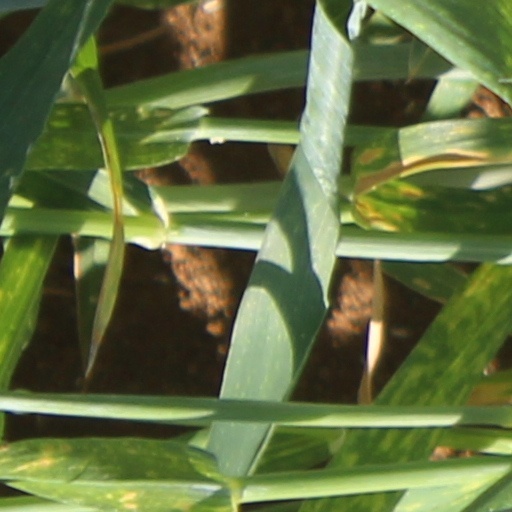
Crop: wheat